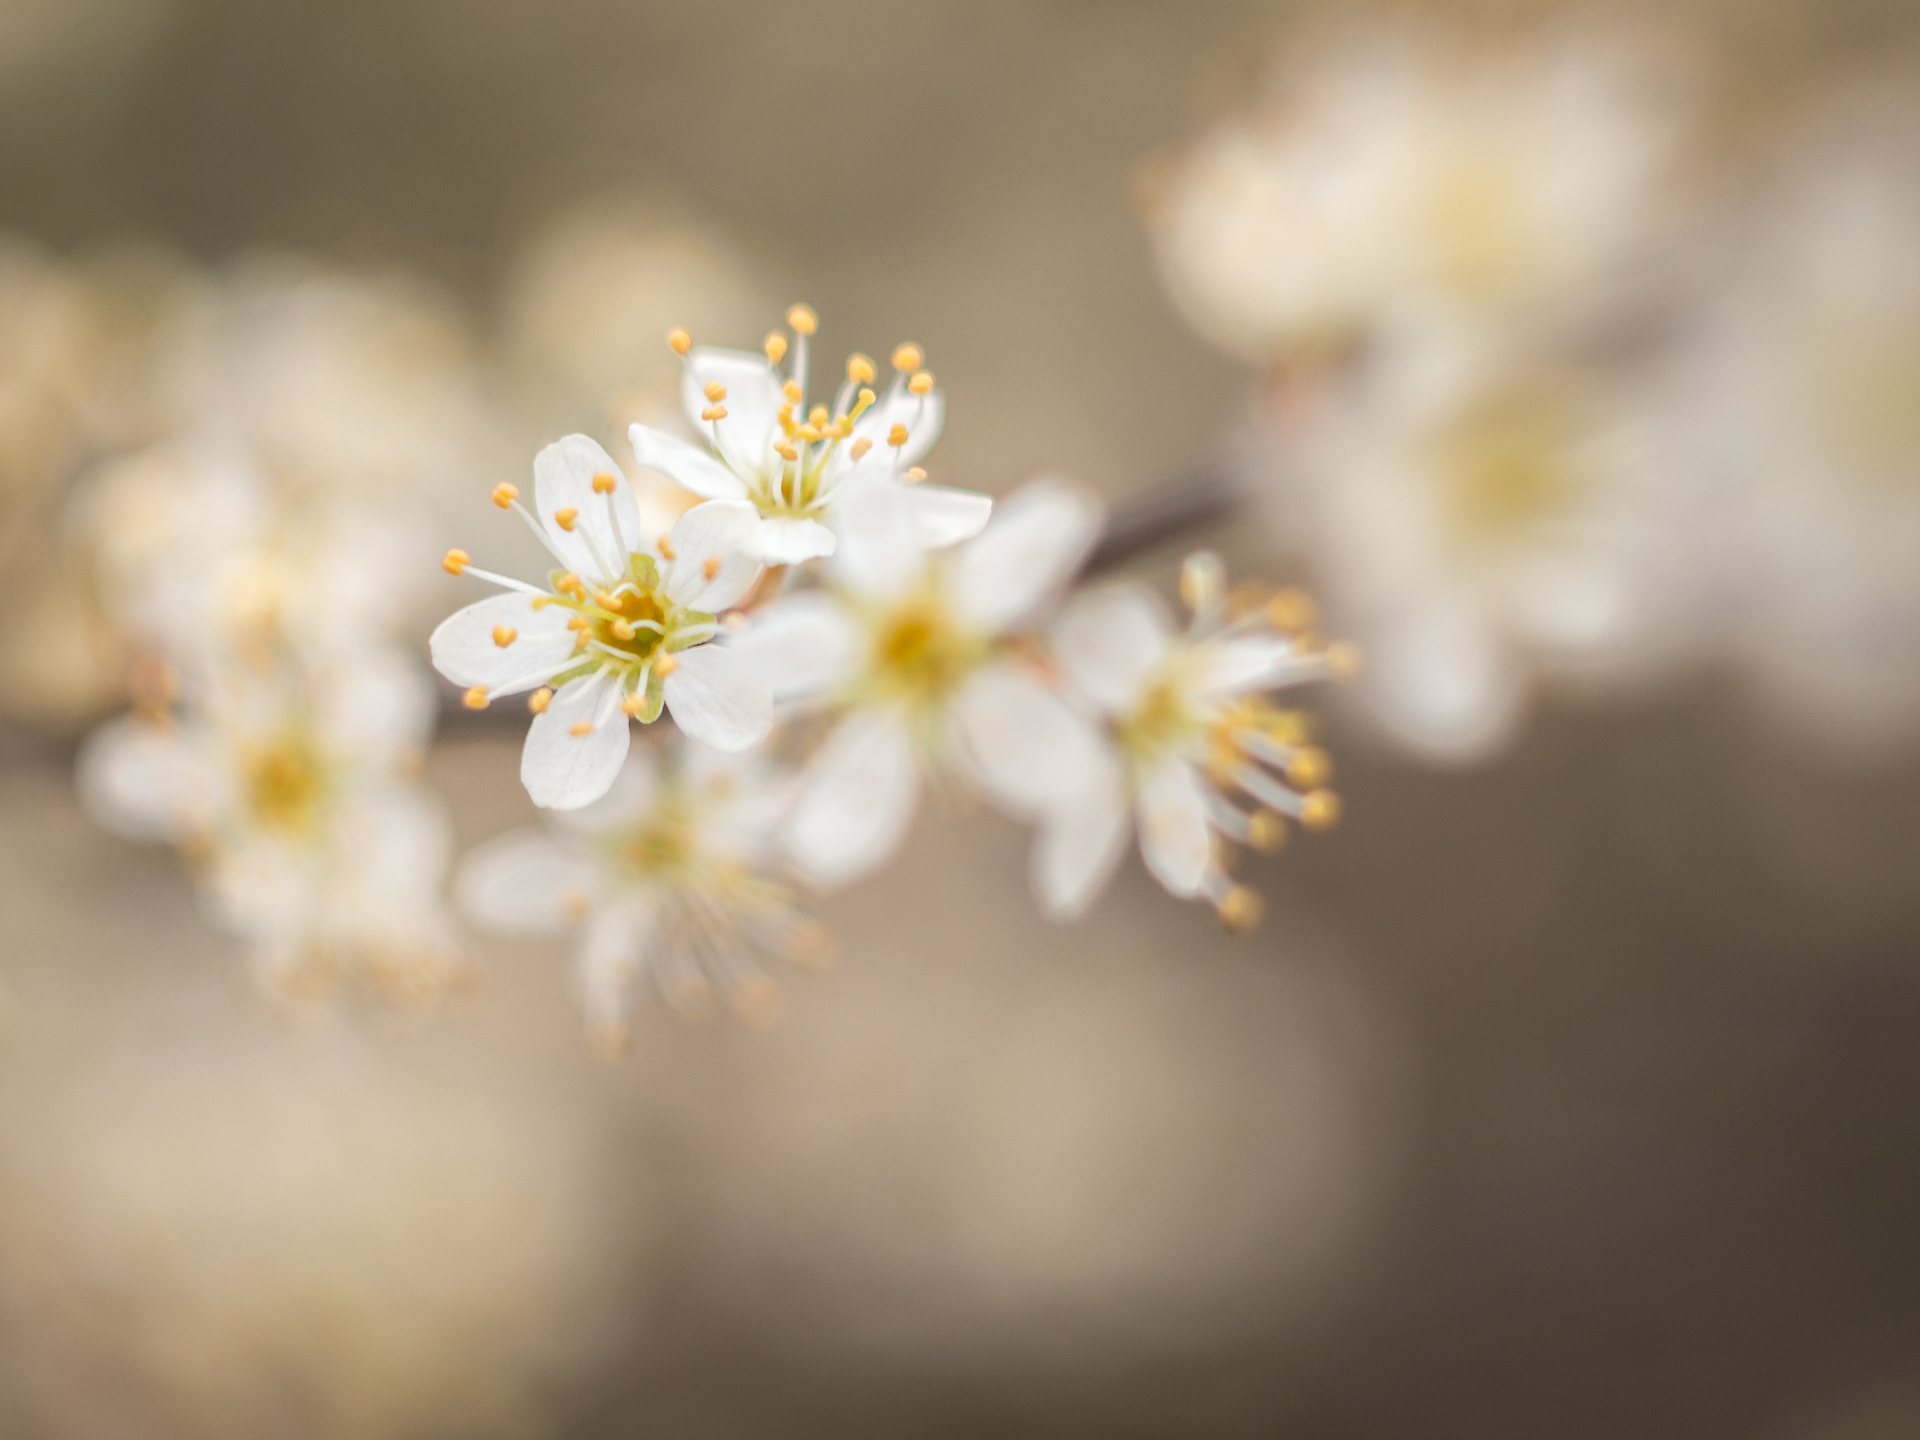
nature, branch, blossom, plant, photography, sunlight, leaf, flower, petal, food, spring, produce, autumn, botany, yellow, flora, season, cherry blossom, close up, blossoms, frhling, blte, pflanze, helios, citypark, helios442, panasoniclumixg5, macro photography